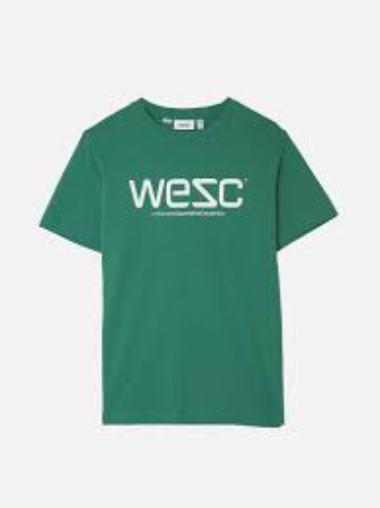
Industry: Clothes